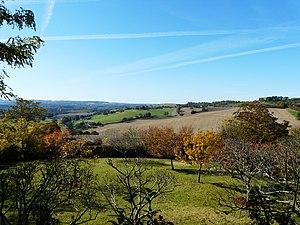
Paysage à l'ouest du bourg de Montagrier, Dordogne, France
Montagrier est une commune française située dans le département de la Dordogne, en région Nouvelle-Aquitaine.